Robert Weinberg (urban planner)

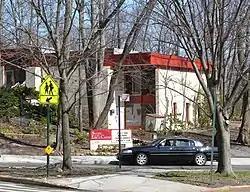
Ethical Culture Fieldston School in Riverdale

Robert Charles Weinberg was born on December 18, 1901 in New York City to Charles and Lily Weinberg and grew up on the Upper West Side of Manhattan. Weinberg attended the Ethical Culture Fieldston School, earned a B.A. degree from the Harvard School of Architecture in 1926 and another degree from the Harvard School of City Planning in 1931.